Evolution of languages

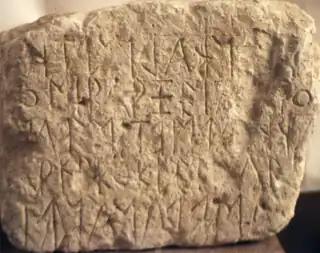
Earliest Eteocretan inscription from Praisos

In the Caucasus, spoken versions of Proto-Armenian likely appeared around the 3rd millennium BC, amassing loanwords from Indo-Aryan Mitanni, Anatolian languages such as Luwian and Hittite, Semitic languages such as Akkadian and Aramaic, and the Hurrio-Urartian languages. Modern day Armenia was monolingually Armenian speaking by the 2nd century BC. However, written forms of the language do not appear until a translation of the Bible in the 5th century.